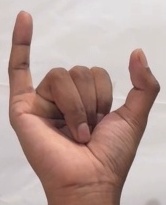
ASL sign: Y